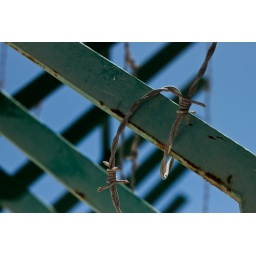
Green, rusty iron fence with barbed wire near my inlaws' house